Stallion

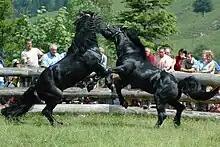
Aggressive and even violent behavior between stallions not habitually living together or in the presence of mares adds to the challenges in stallion management.

Young female horses usually leave their band and join one with a different stallion from the one that sired them. Young male horses without mares of their own usually form small, all-male, "bachelor bands" in the wild. Living in a group gives these stallions the social and protective benefits of living in a herd. A bachelor herd may also contain older stallions who have lost their herd in a challenge.